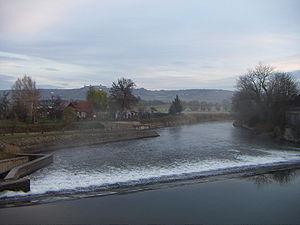
La rivière Unstrut est un cours d'eau du land de Thuringe en Allemagne et un affluent de la Saale, donc un sous-affluent de l'Elbe.